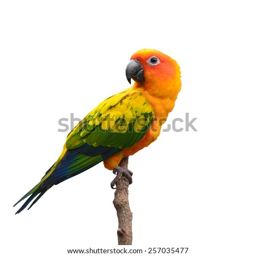
bird perching on a branch isolated on white background .